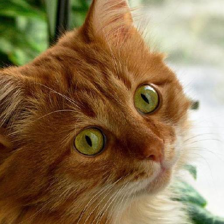
Label: animals